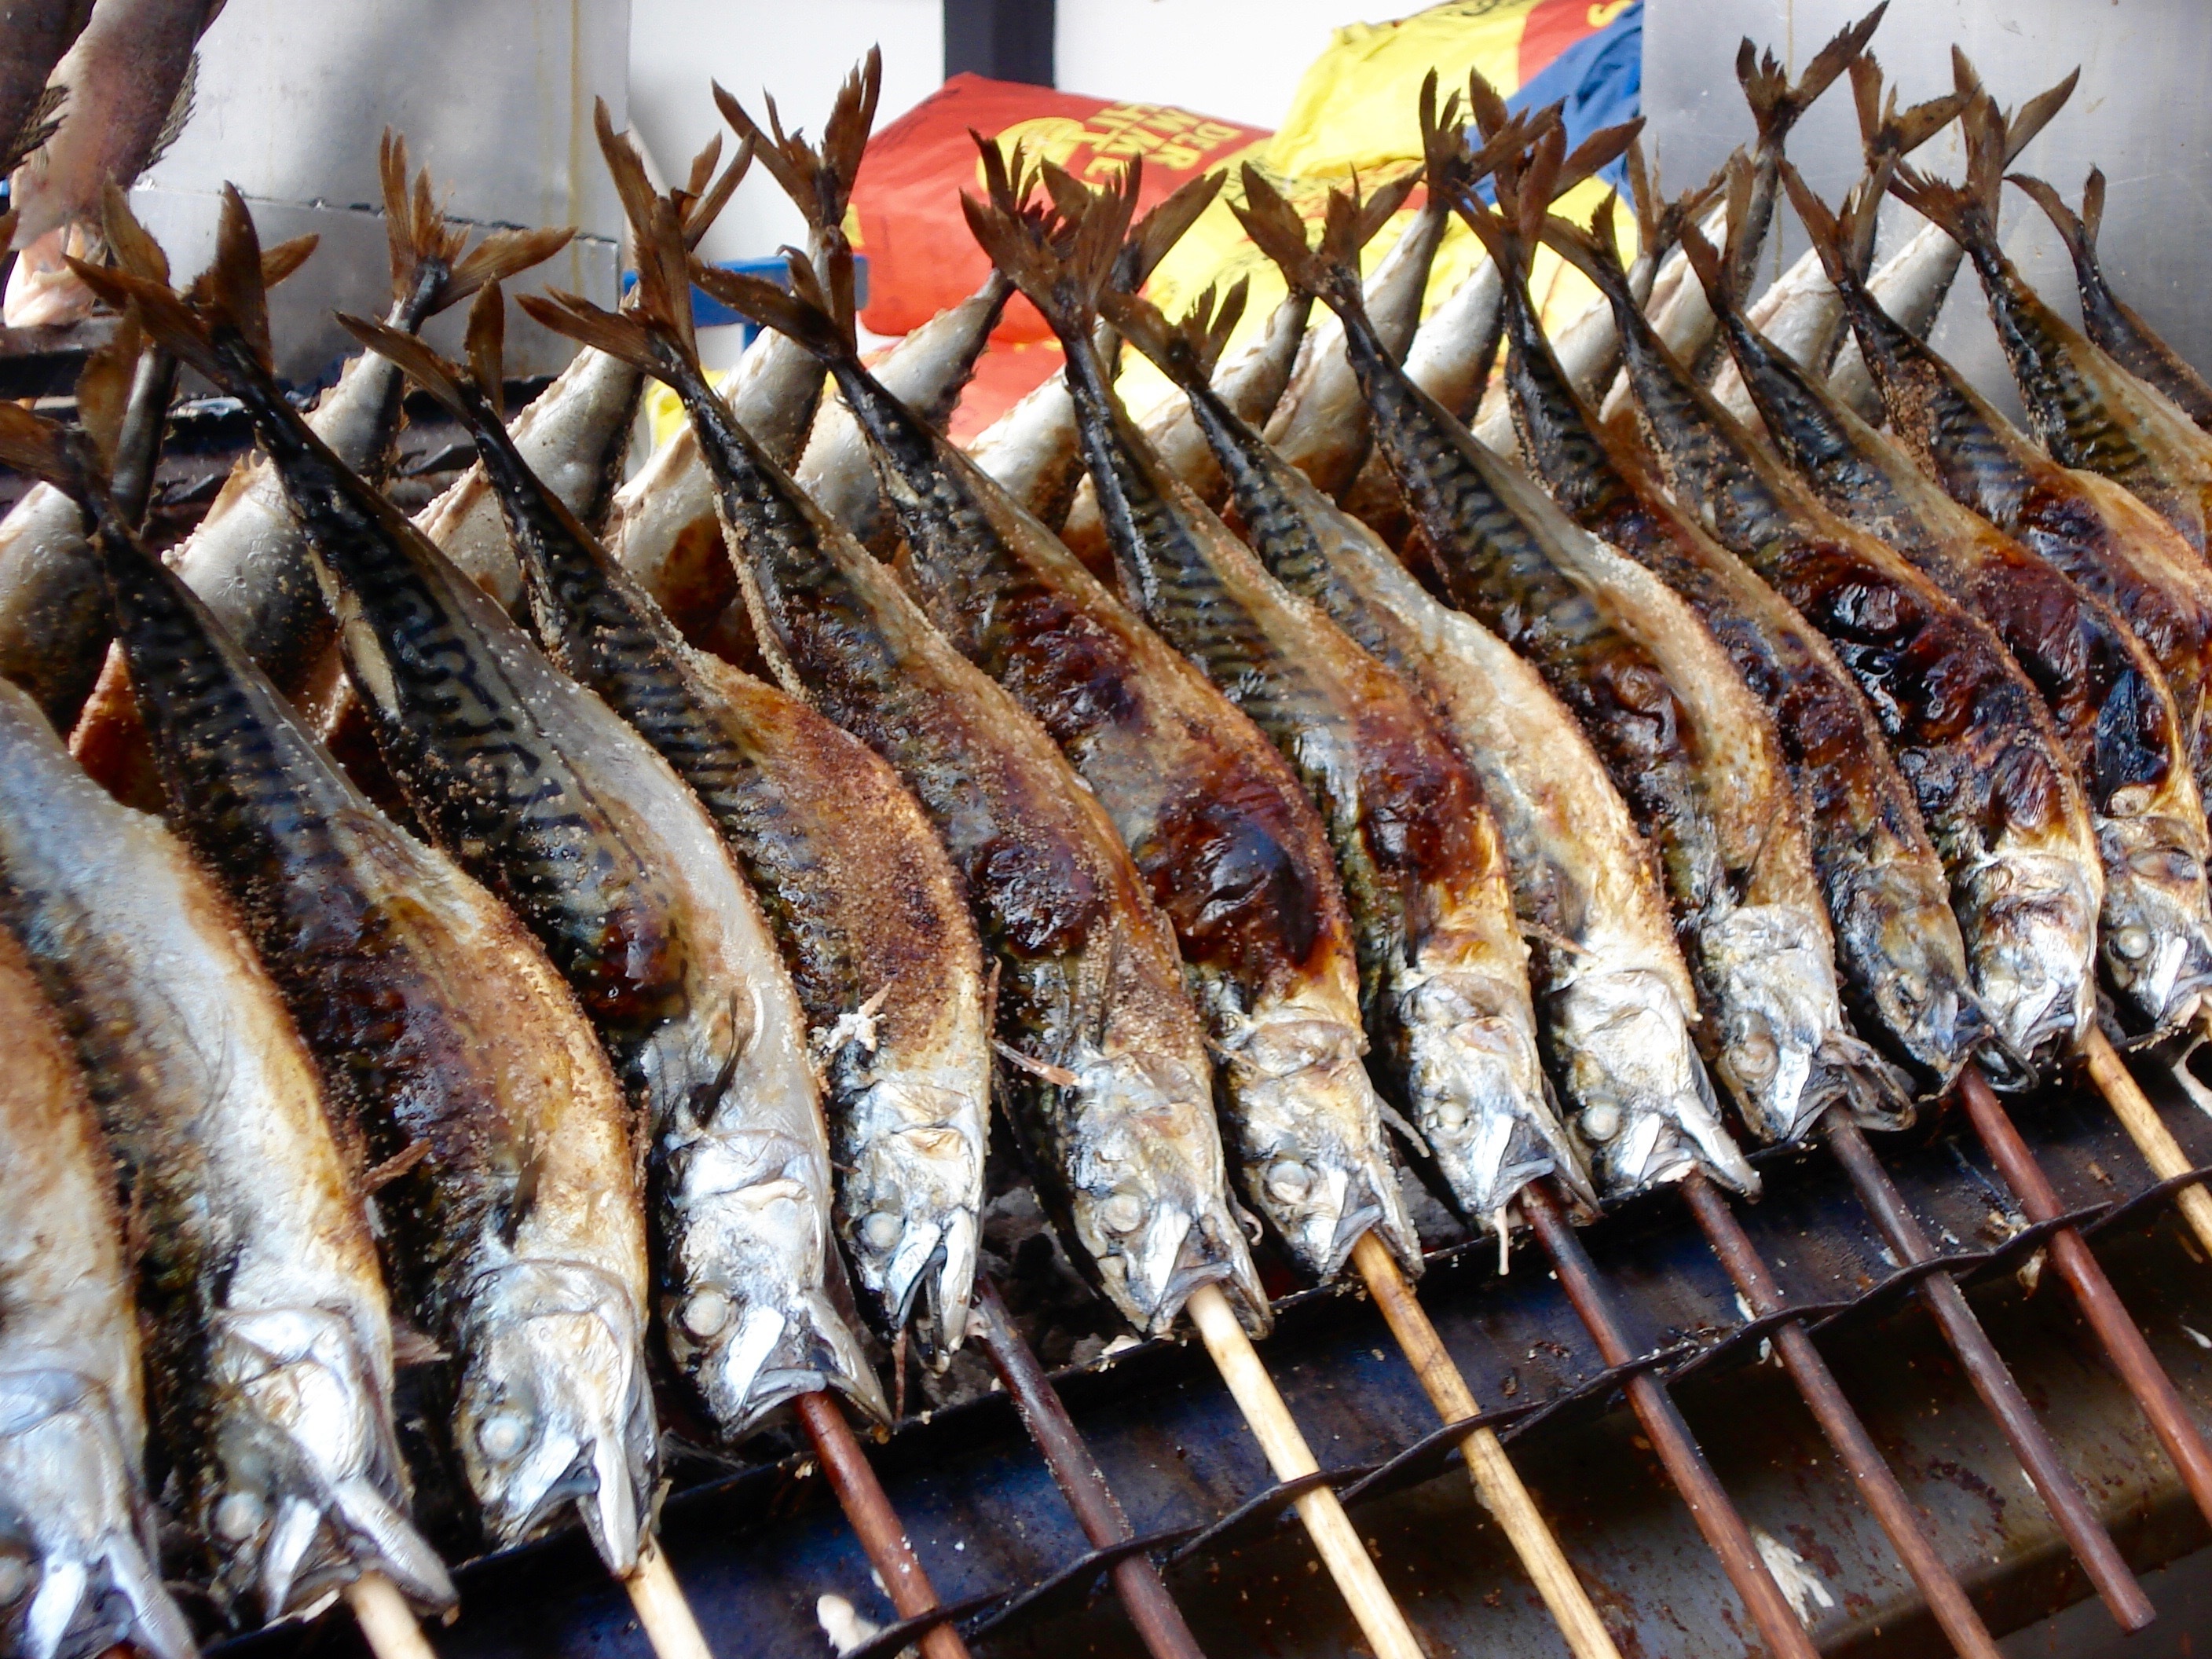
dish, food, seafood, fish, meat, barbecue, cuisine, grill, sardine, bavaria, munich, oktoberfest, herring, bavarian, grilling, oide wiesn oktoberfest, steckerlfisch, babeque, tracking muenchen, smoked fish, forage fish, oily fish, capelin, shishamo